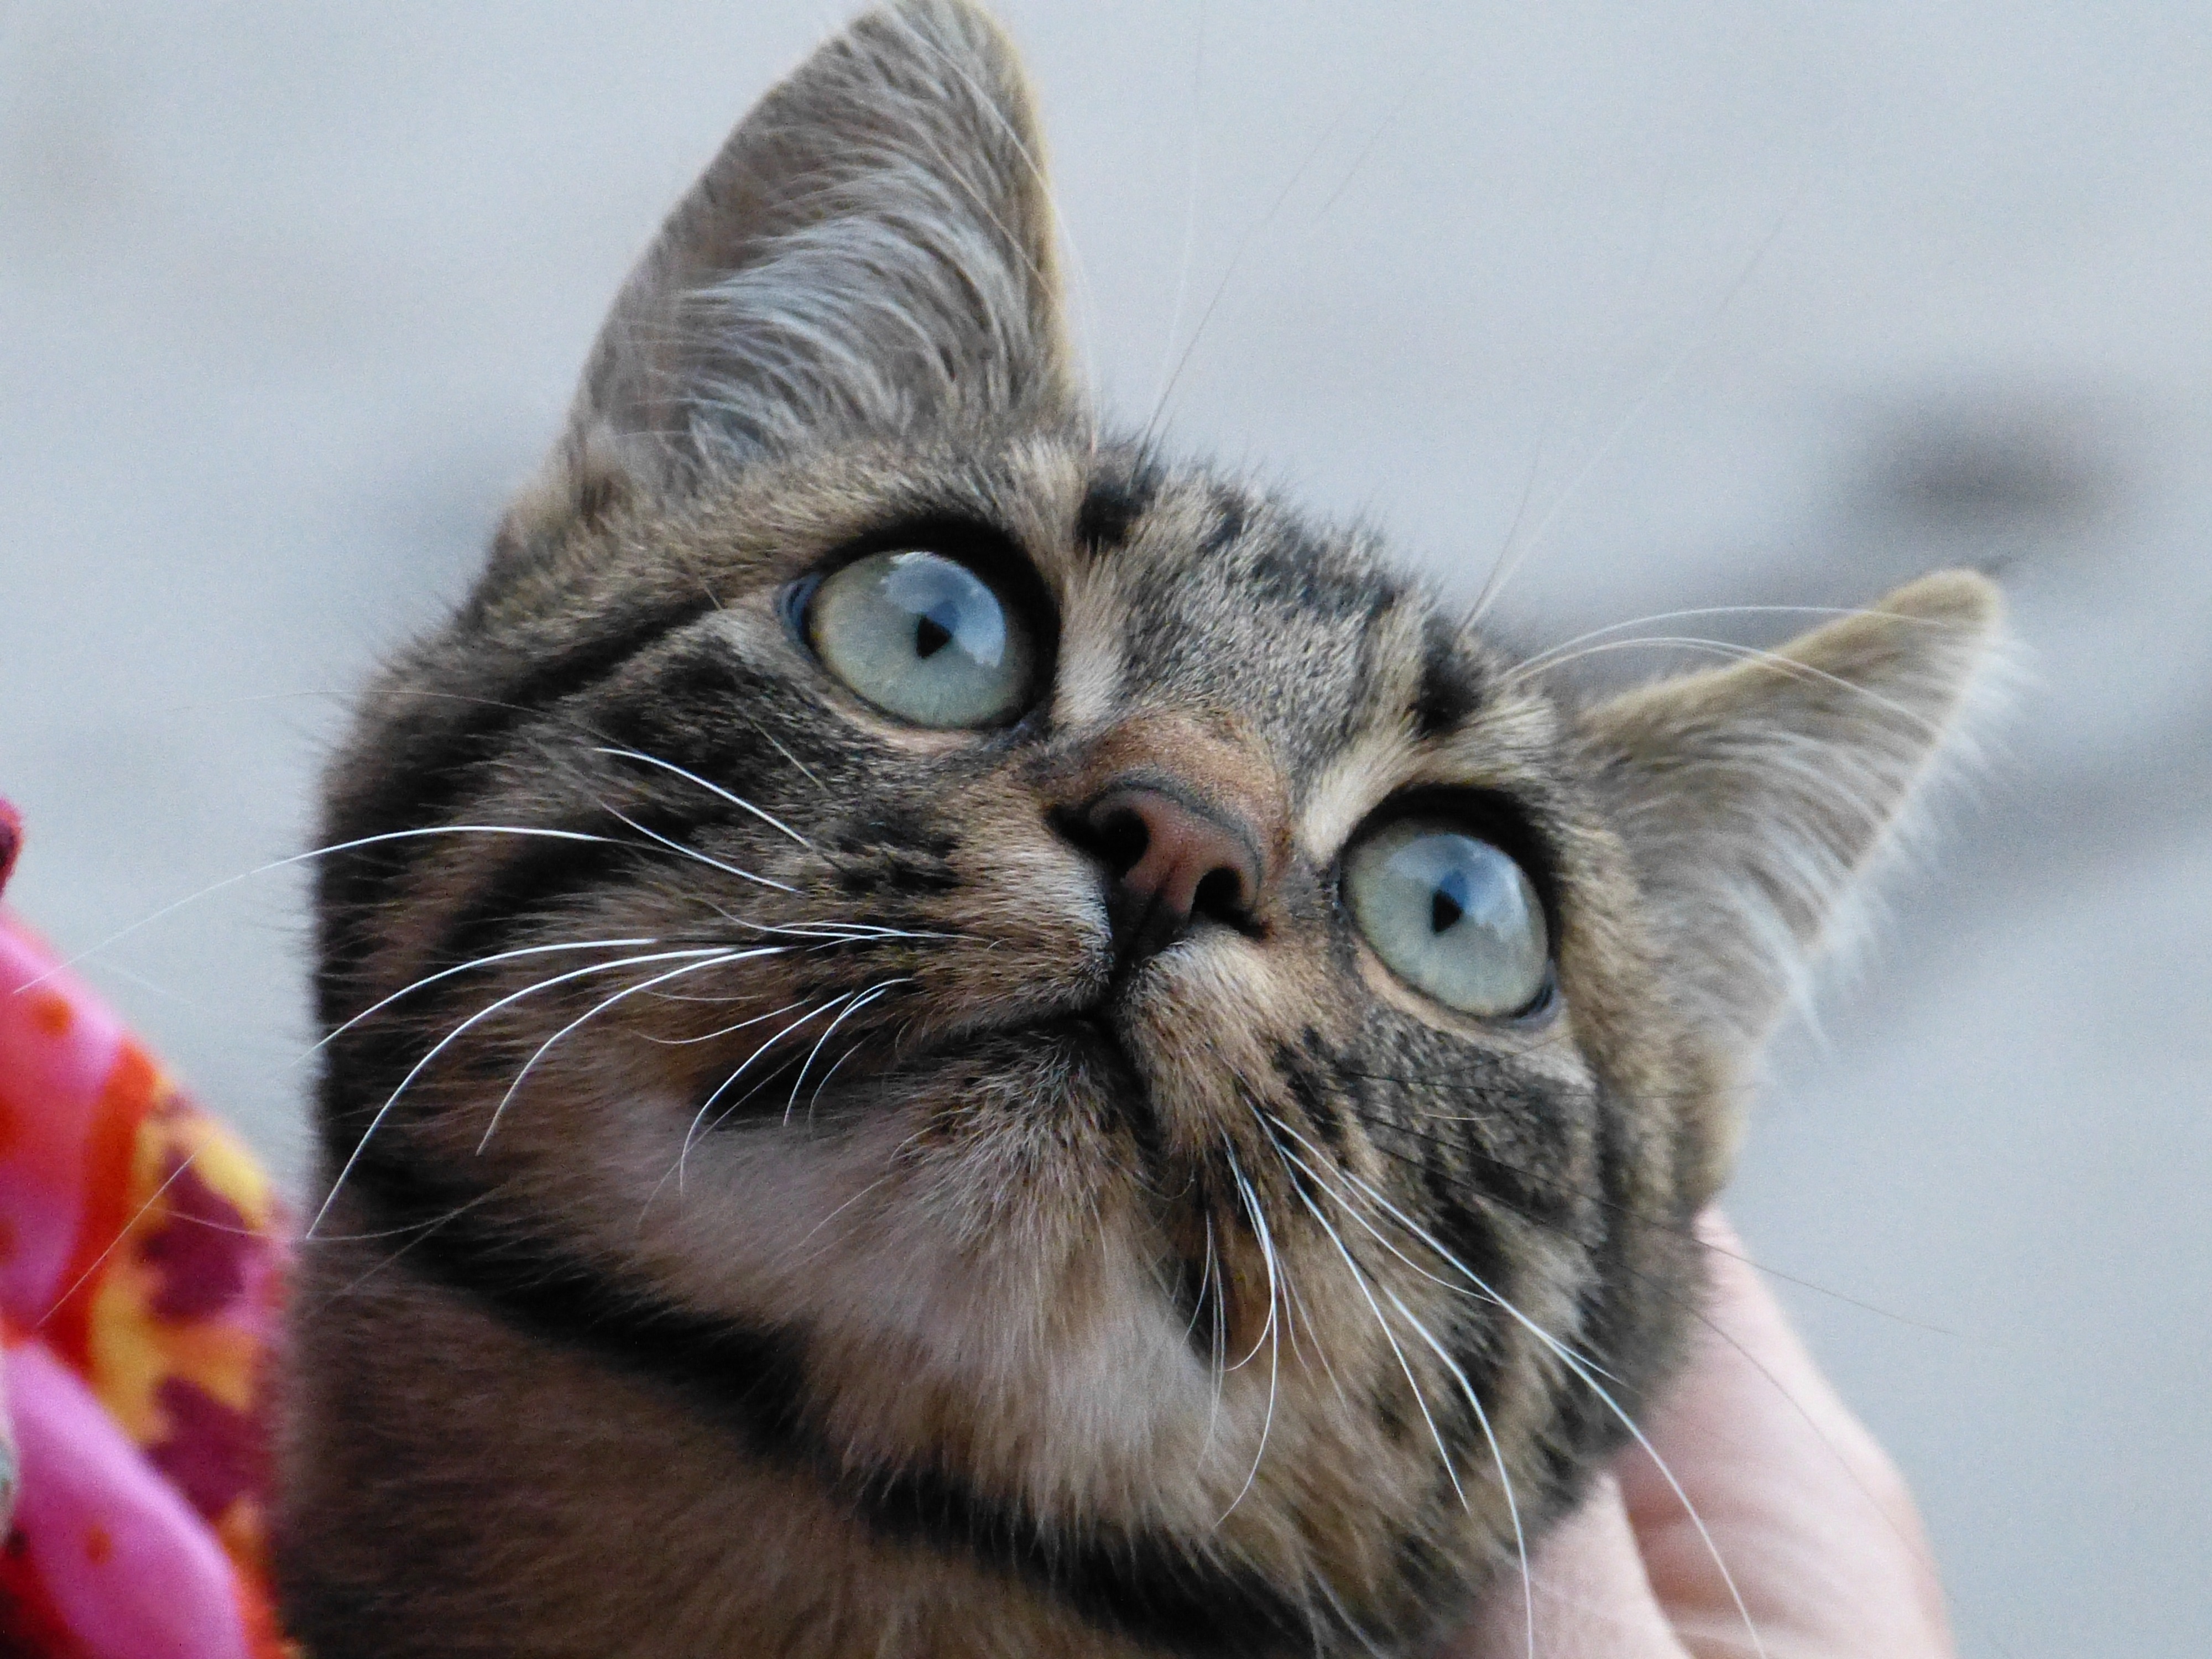
kitten, cat, mammal, fauna, close up, whiskers, vertebrate, curious, cat's eyes, european shorthair, small to medium sized cats, cat like mammal, carnivoran, domestic short haired cat, american shorthair, domestic long haired cat